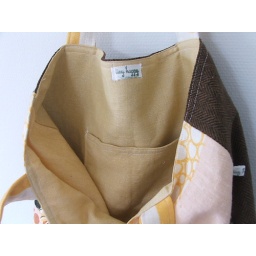
it's lined in yellow linen, and backed in brown wool.